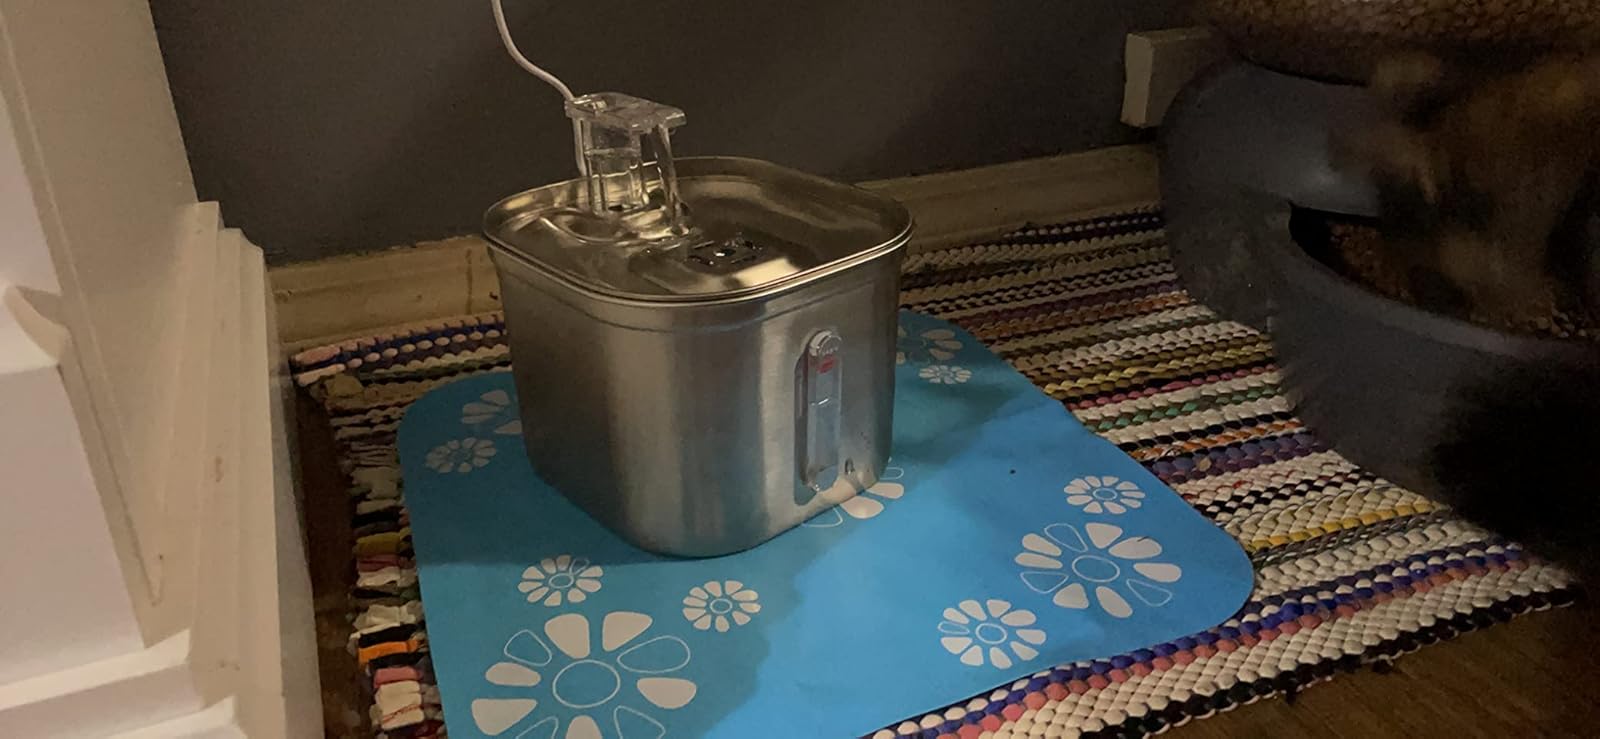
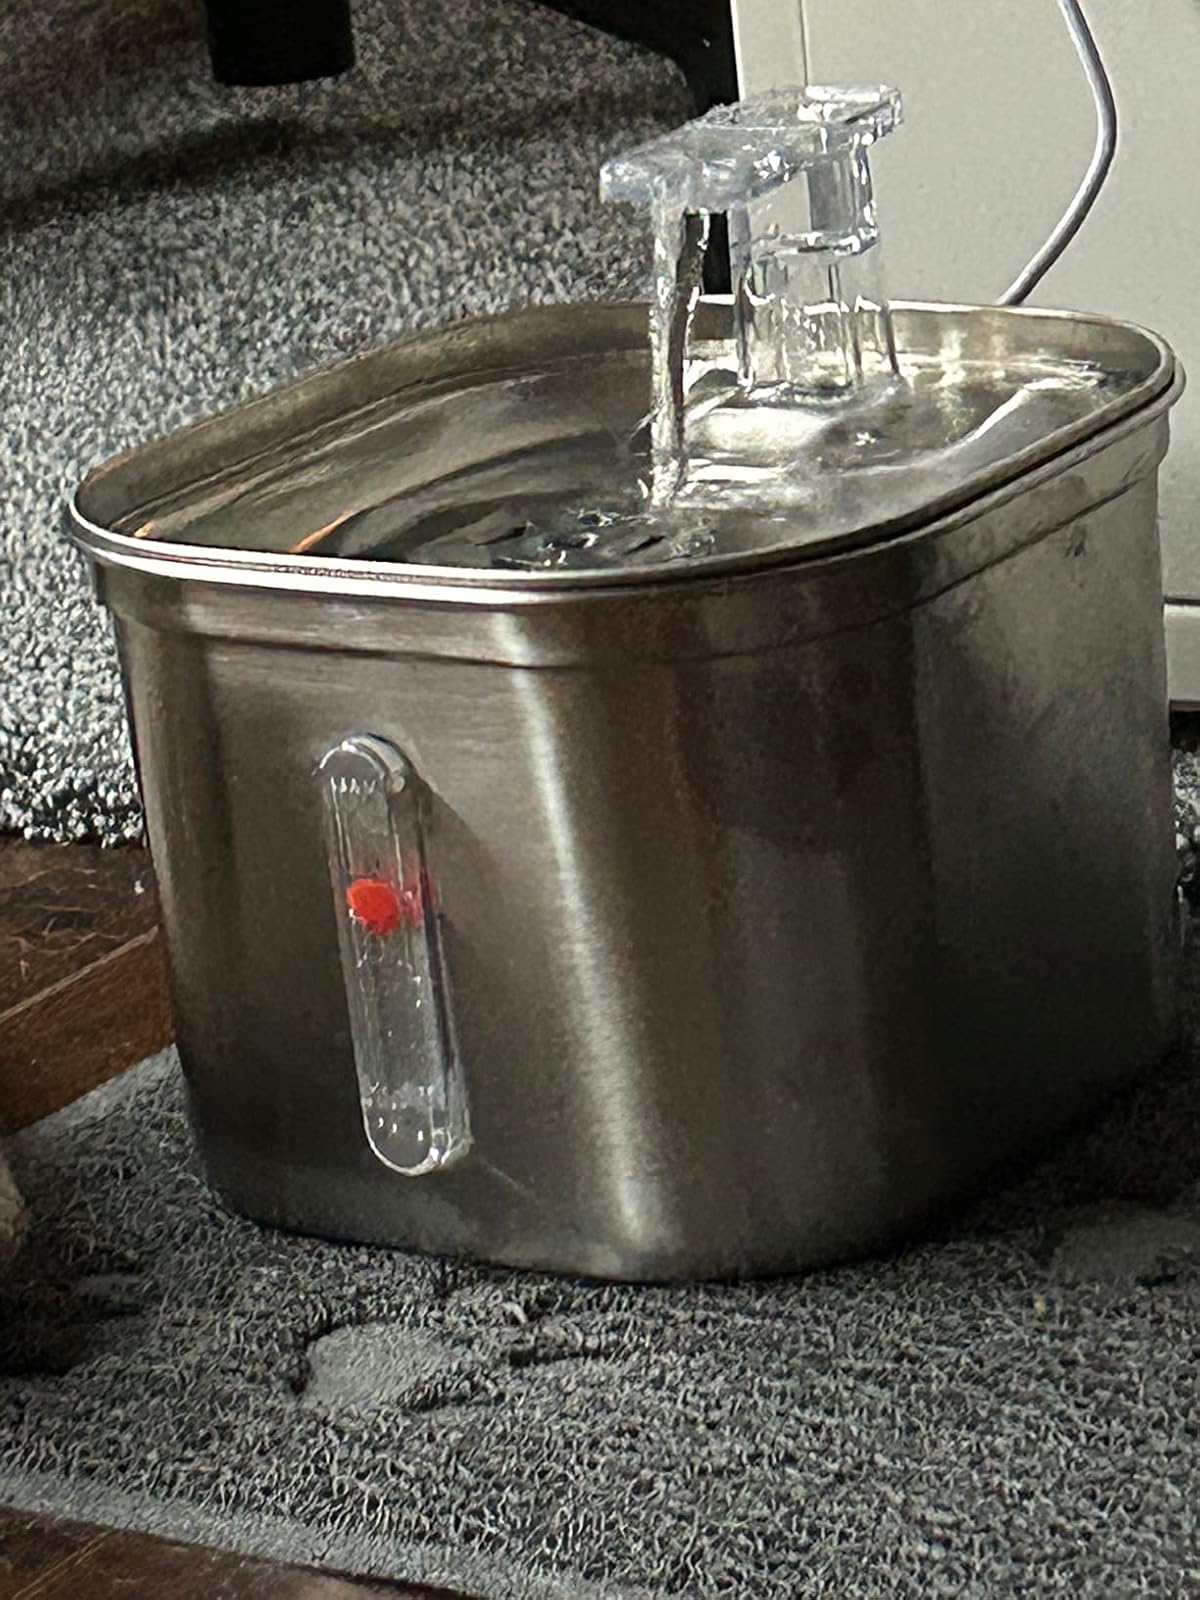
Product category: items_bowl
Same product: yes